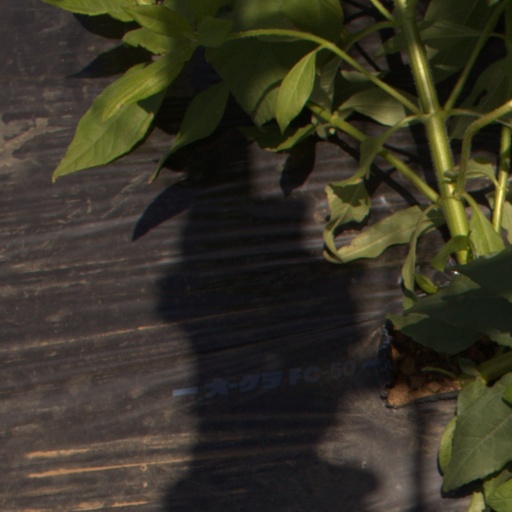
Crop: Jerusalem artichoke